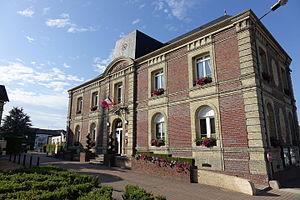
Mairie de Quincampoix, Seine-Maritime, France
Quincampoix est une commune française située dans le département de la Seine-Maritime en région Normandie.